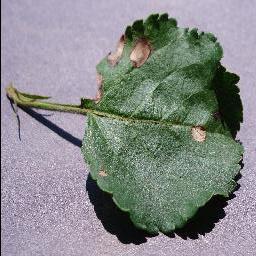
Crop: apple
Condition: black_rot